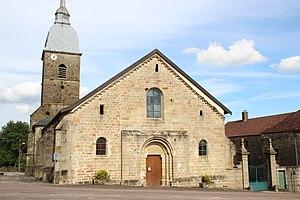
Église Saint-Blaise de Serqueux (Haute-Marne) en France. Object location47°
L'église Saint-Blaise est une église catholique située à Serqueux, en France.
Serqueux est une commune française située dans le département de la Haute-Marne, en région Grand Est.
Cet article recense les monuments historiques de la Haute-Marne, en France.